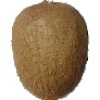
Label: kiwi